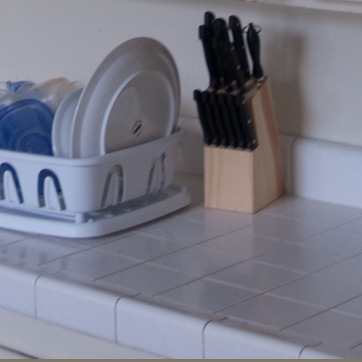
Material: tile